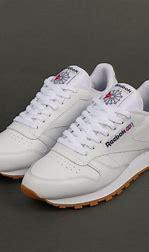
Brand: Reebok
Model: Classic